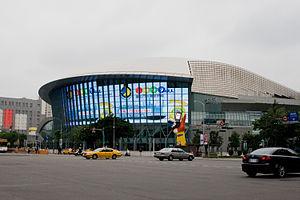
La Taipei Arena est une salle multifonction située dans le district de Songshan de Taipei, à Taïwan. Ouverte en 2005, elle est alors le premier complexe multifonction international du pays.
Le tournoi de Taïwan est un tournoi de tennis féminin et masculin du circuit professionnel WTA et ATP.